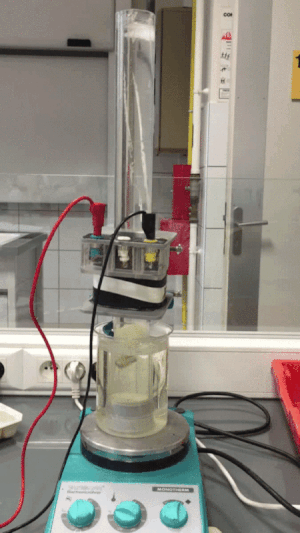
Un cycle thermogravitationnel est un cycle thermodynamique réversible utilisant les travaux gravitationnels de poids et de flottabilité pour respectivement comprimer et dilater un fluide de travail.